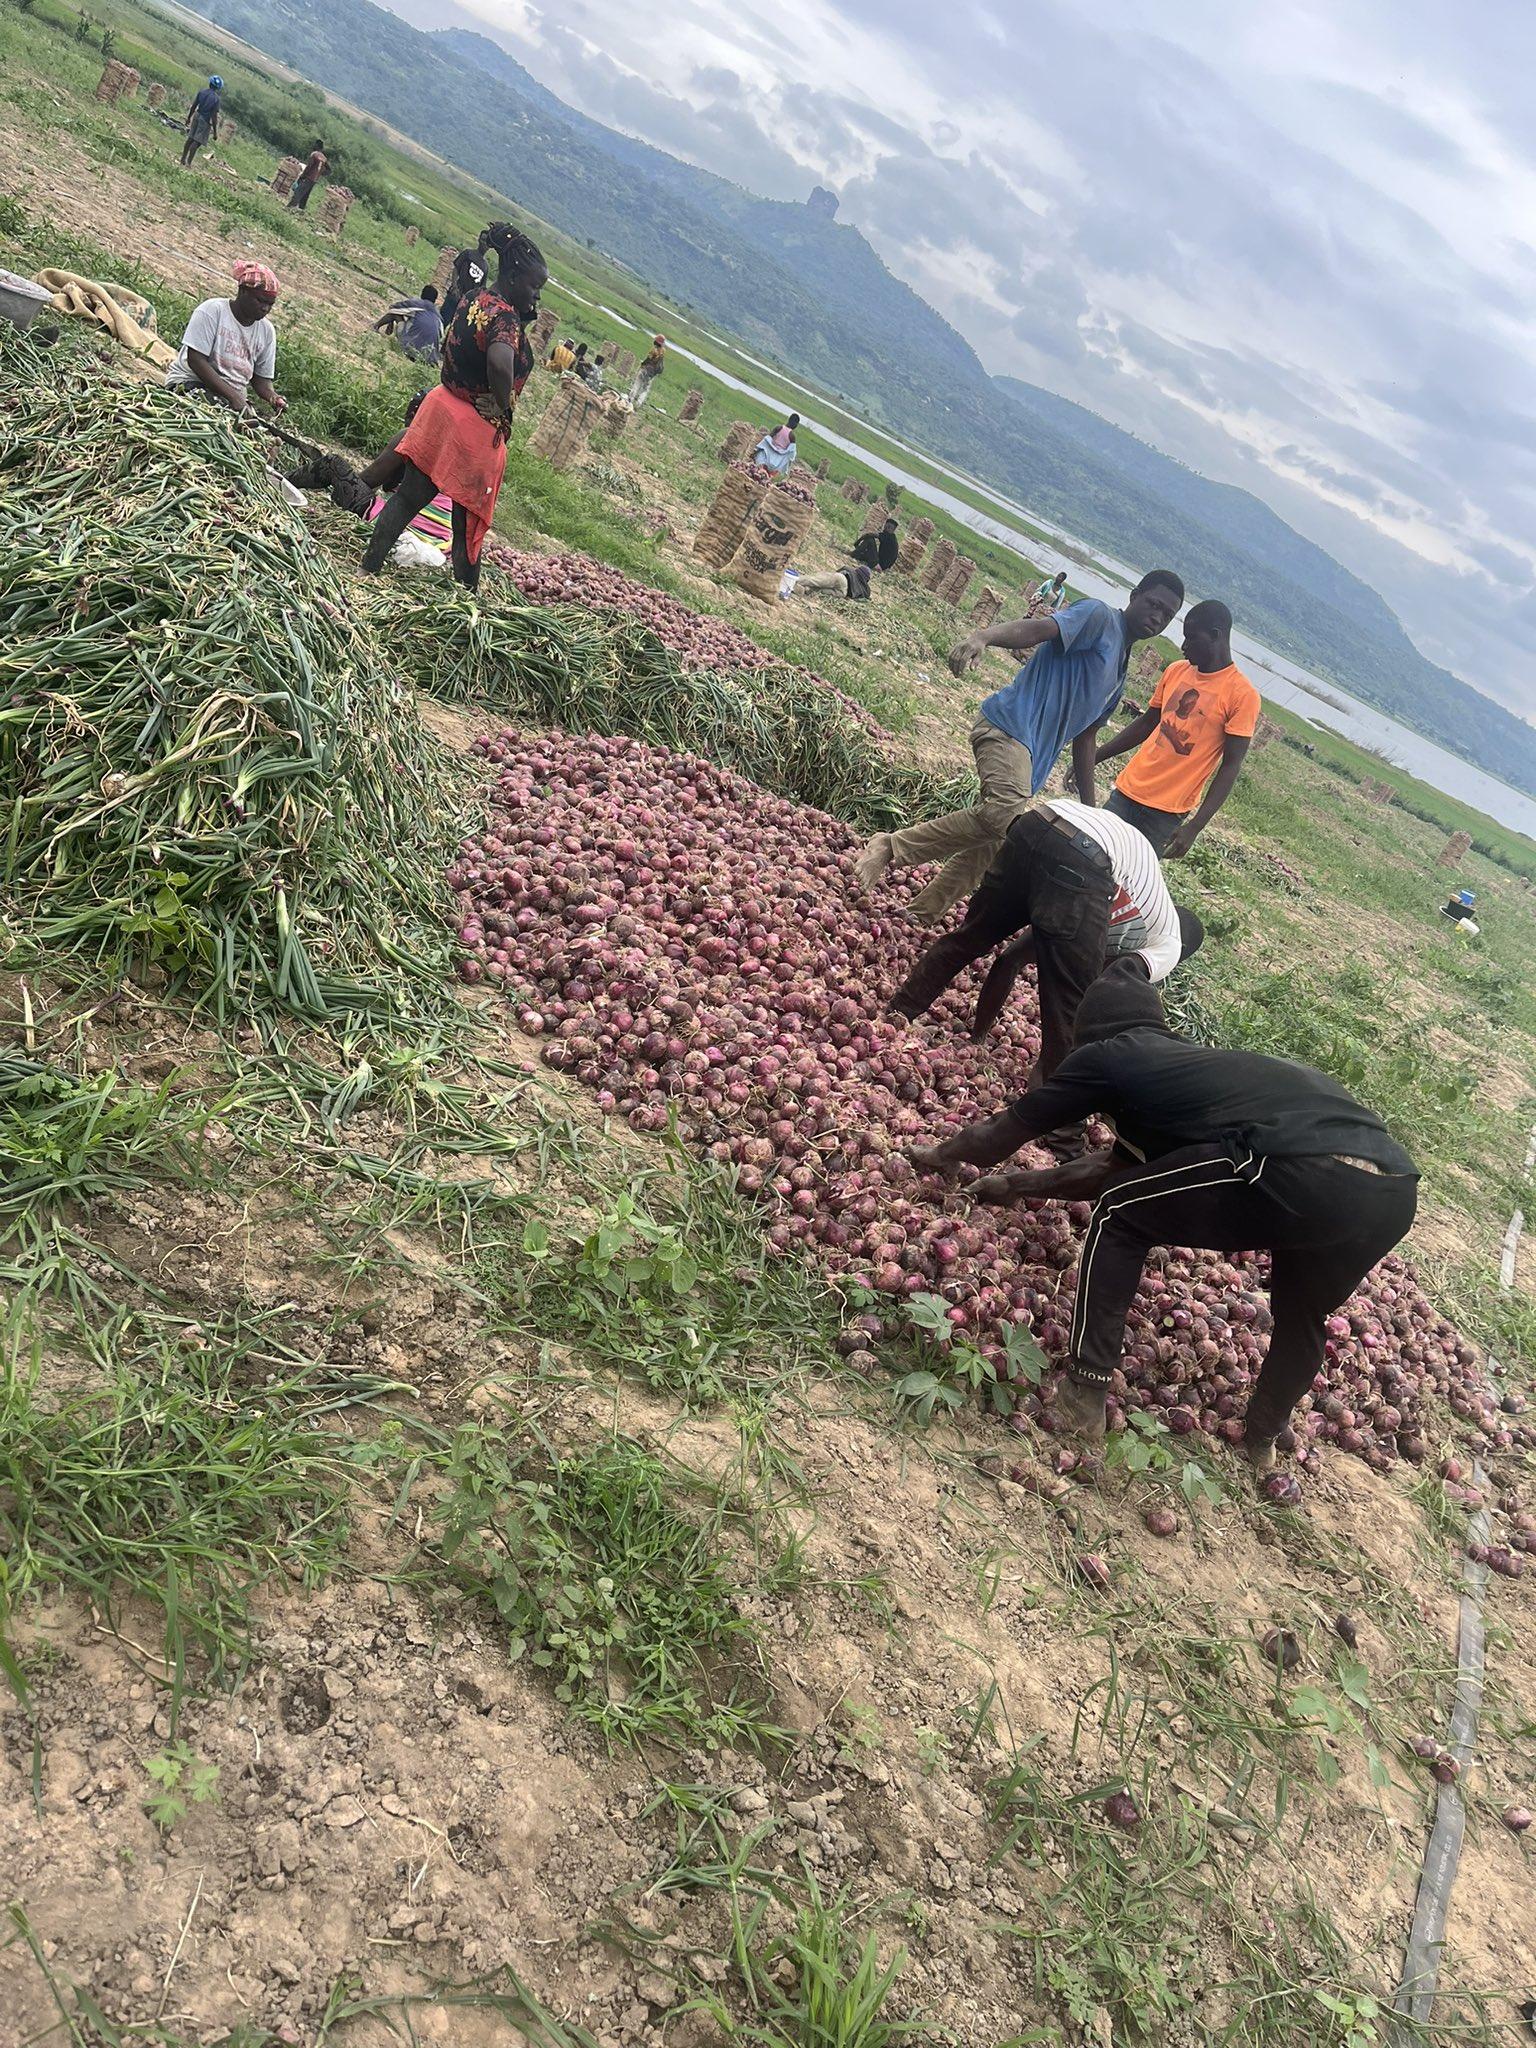
Wakulima wakiwa katika shamba lililo pandwa zao la vitunguu ambavyo wame vivuna kwa vichimbua na kukata mimea inayoota kwenye vitunguu hivyo, kisha kuvi peleka masokoni kwaajili ya mauzo.